List of birds of Yellowstone National Park

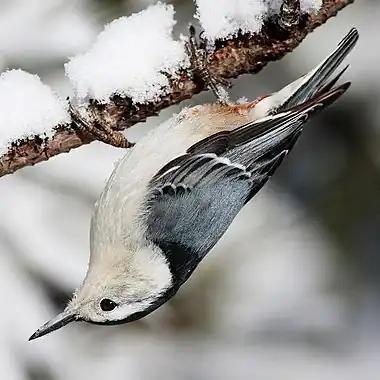
White-breasted nuthatch

Nuthatches are small woodland birds. They have the unusual ability to climb down trees head first, unlike other birds which can only go upwards. Nuthatches have big heads, short tails, and powerful bills and feet. Three species have been recorded in Yellowstone.